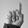
ASL letter: D